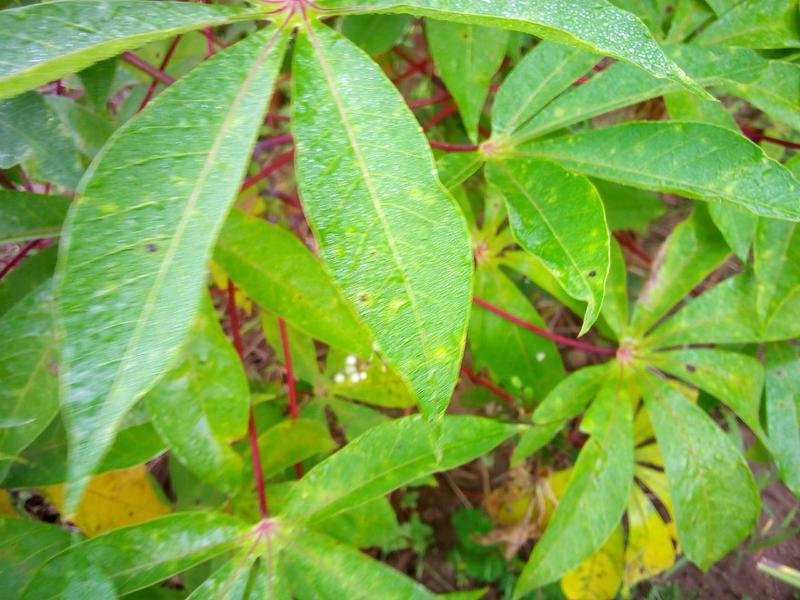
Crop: cassava
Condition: healthy